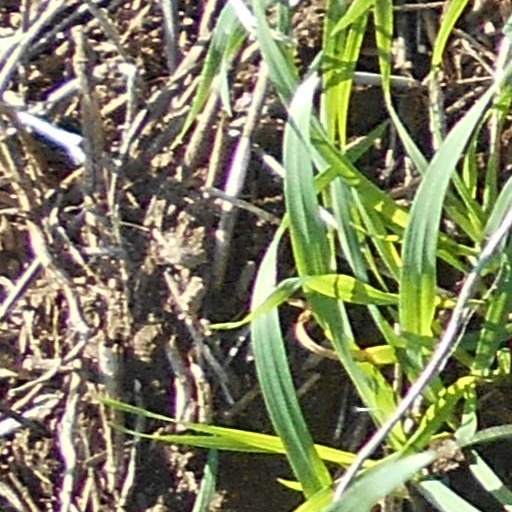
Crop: wheat